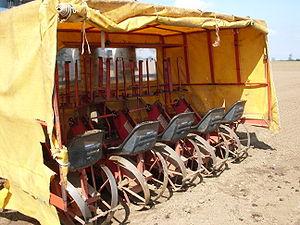
fr:Repiqueuse mécanique dans un champ près de Chipping Campden, Angleterre. La partie du champ déjà plantée se voit sur l'image File:Pflanzmaschine-03.JPG.
Une repiqueuse mécanique est une machine agricole tractée qui permet de repiquer, à savoir de mettre en terre en plein champ, de jeunes plants qui ont été préalablement préparés à partir de planches de semis ou à partir de boutures.